Jerome B. Wheeler

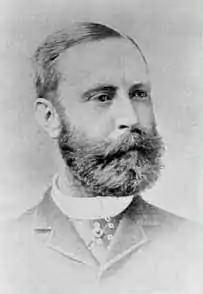
Jerome B. Wheeler

Jerome B. Wheeler was president and partner of R. H. Macy & Company in New York City and was an owner of mines, a hotel, and other businesses in Colorado.